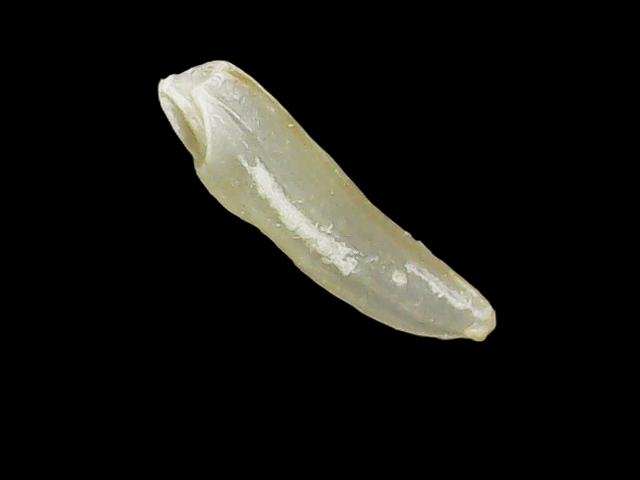
Rice variety: Binadhan25